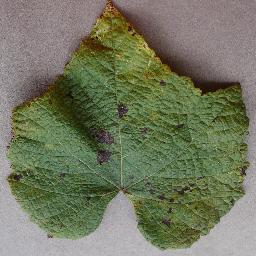
Label: Grape___Leaf_blight_(Isariopsis_Leaf_Spot)